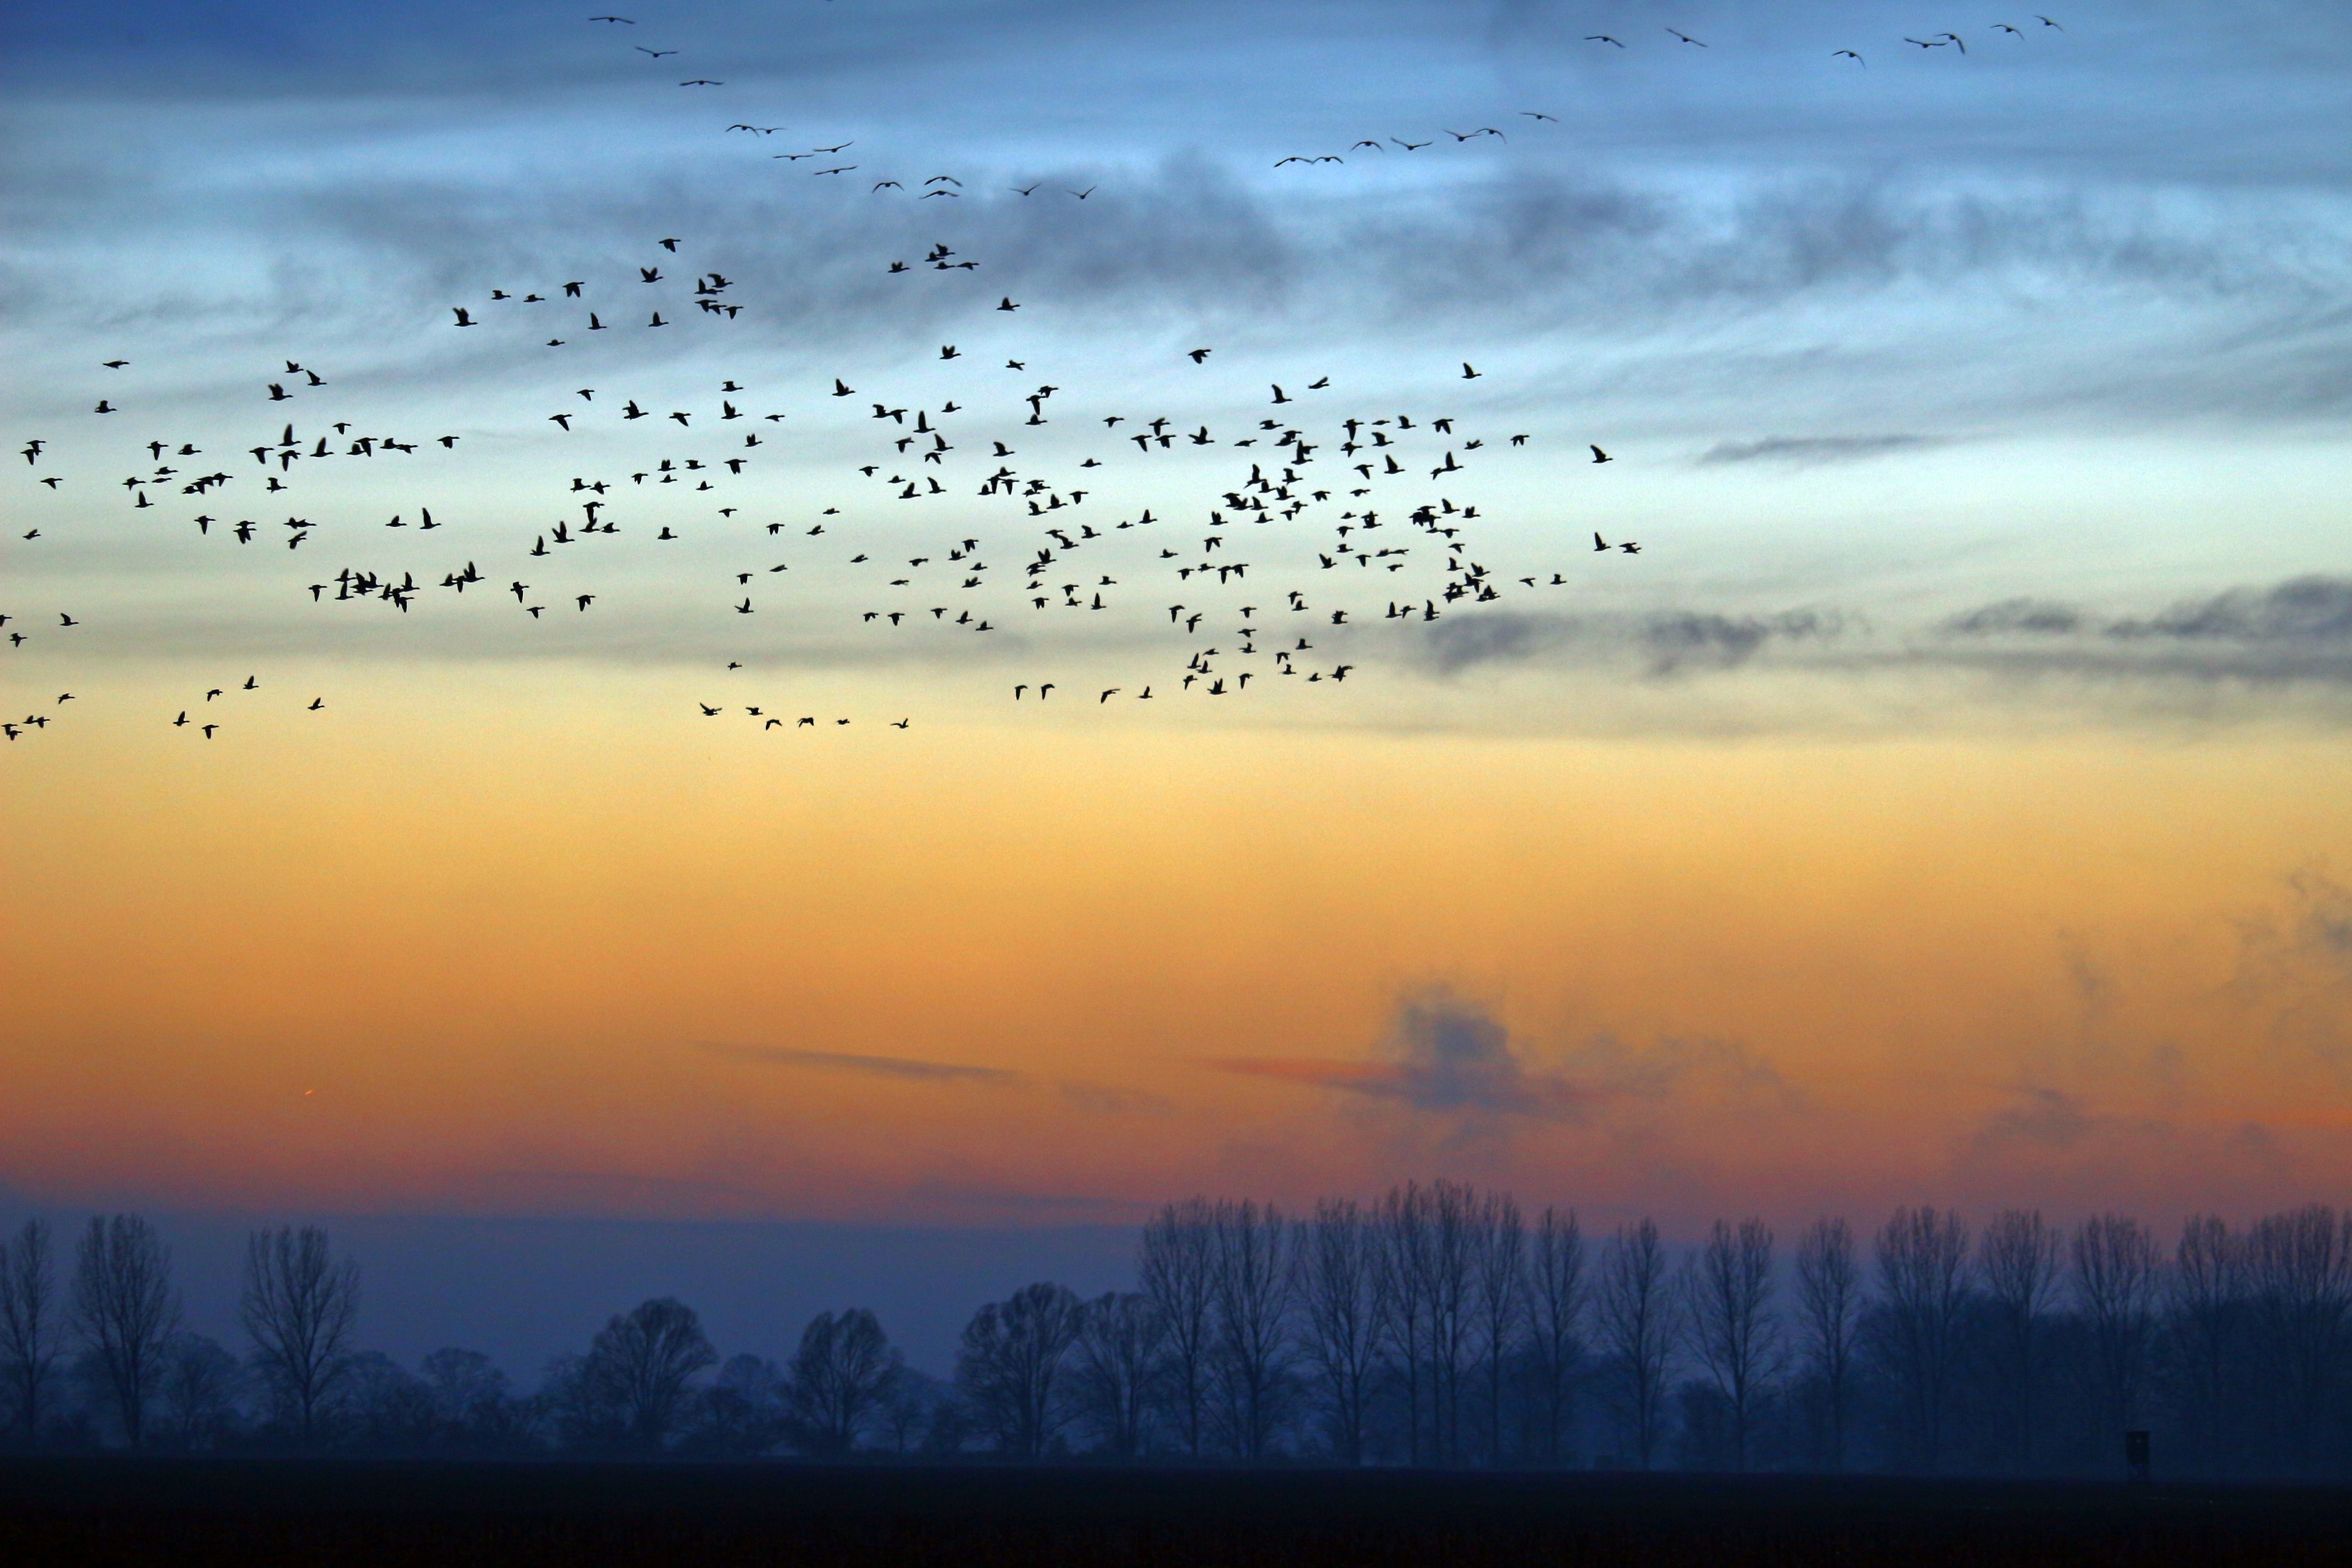
landscape, nature, horizon, cloud, sky, sunrise, sunset, mist, field, prairie, sunlight, morning, dawn, atmosphere, flock, dusk, evening, weather, plain, grassland, geese, afterglow, evening sky, arable, bird migration, wild geese, migratory birds, atmospheric phenomenon, animal migration